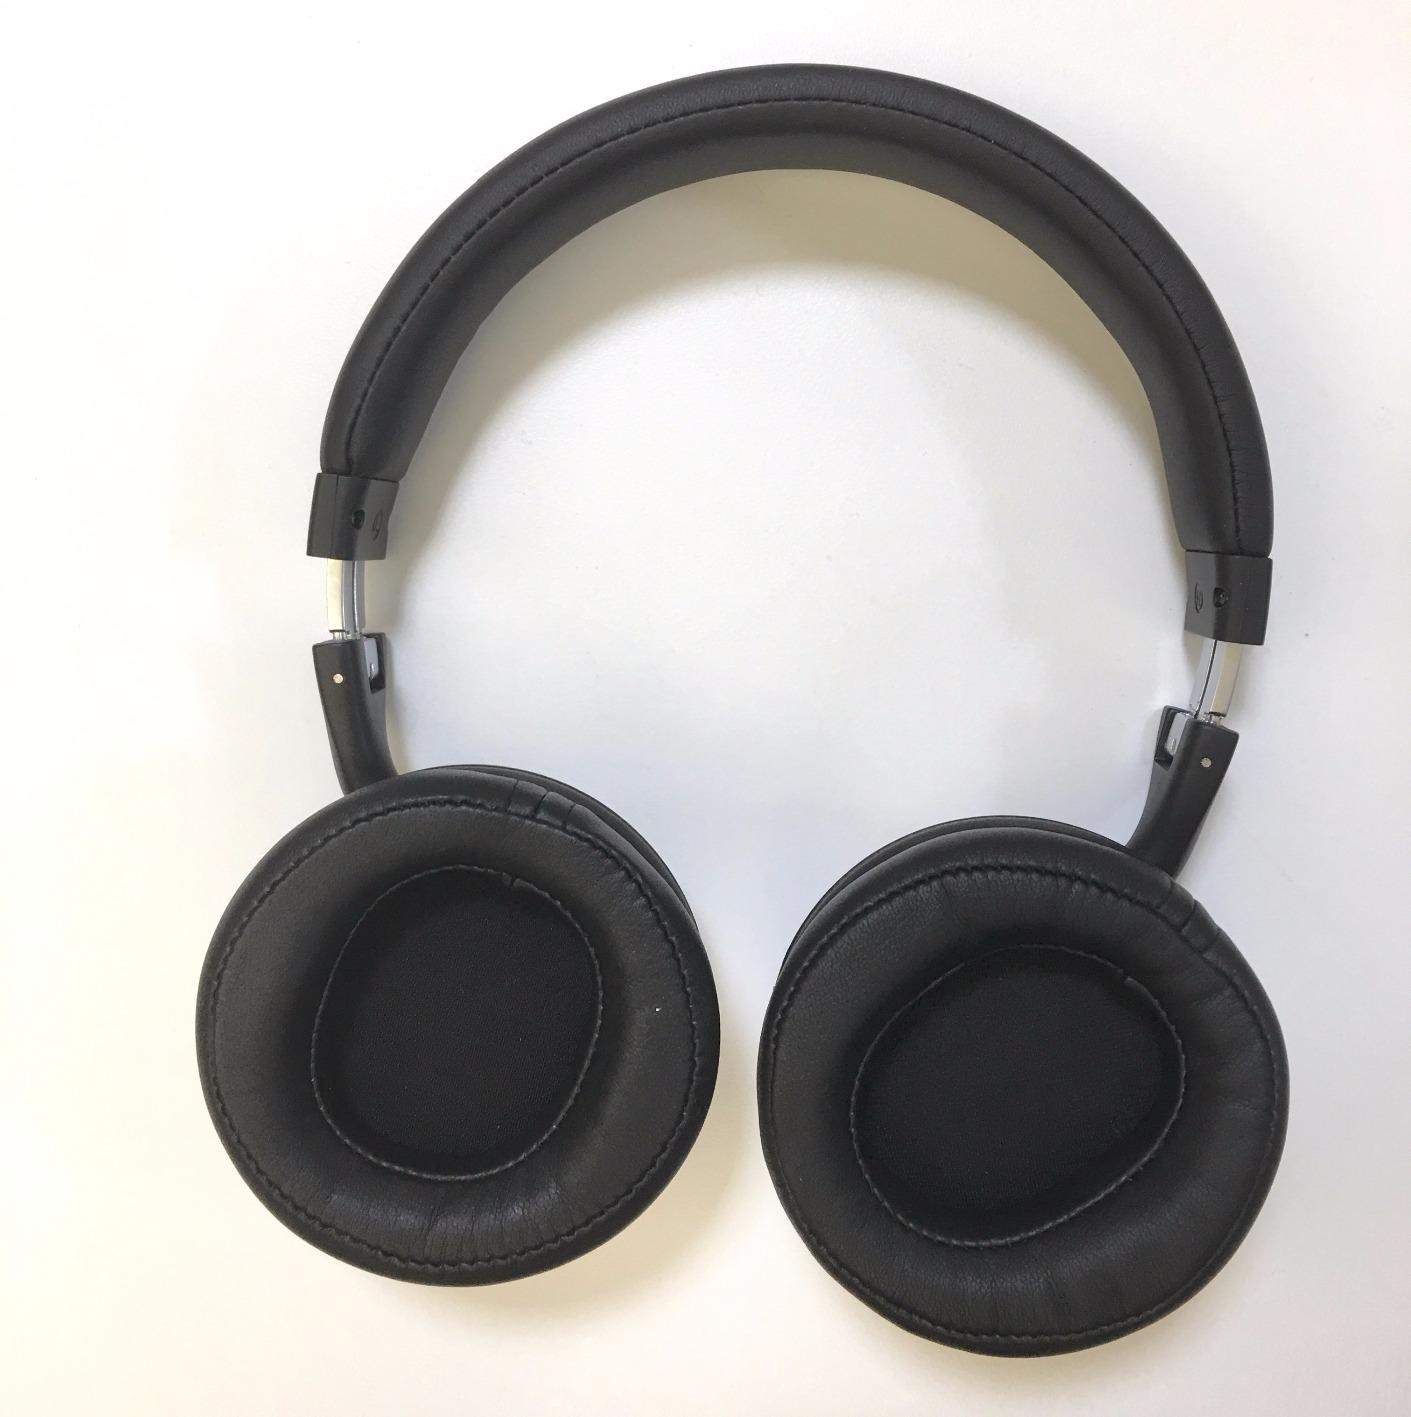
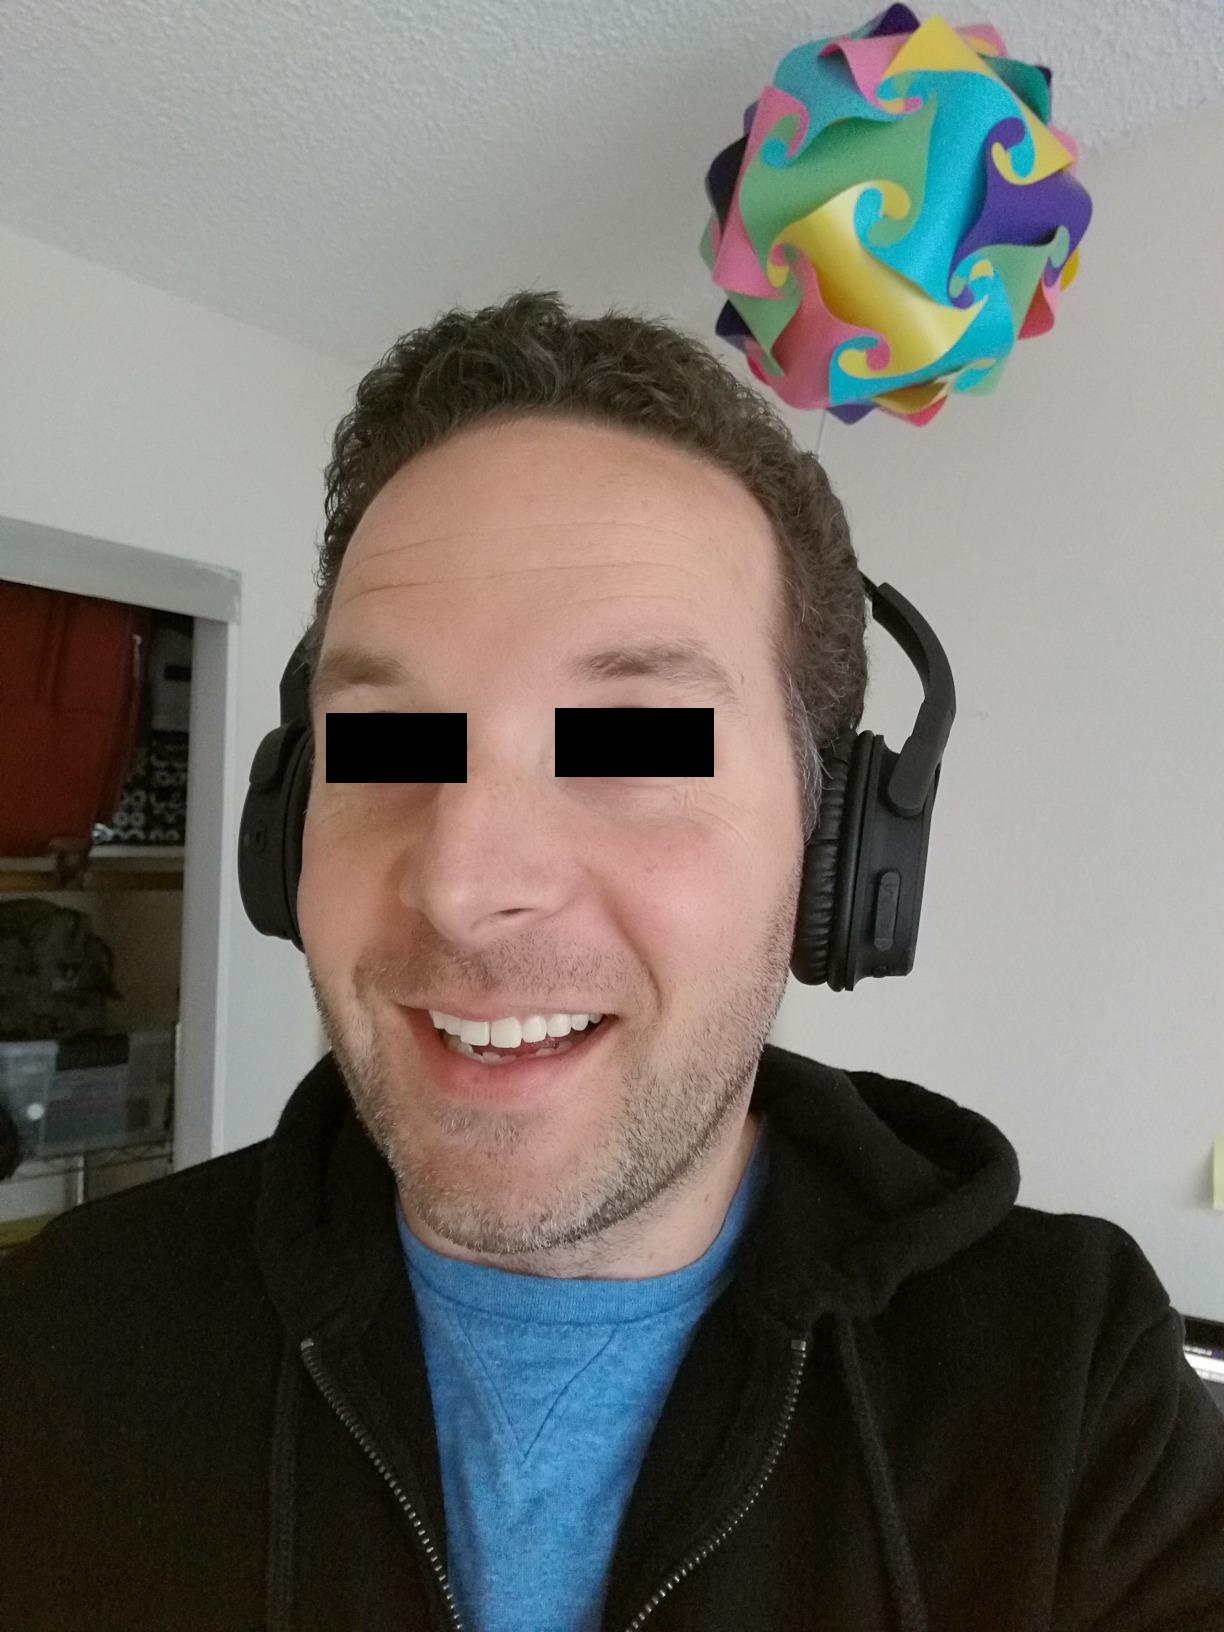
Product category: headphones
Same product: no